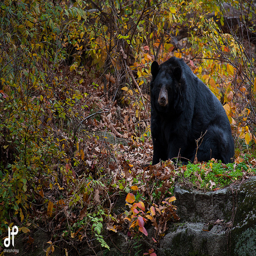
A black bear standing in a forest filled with trees.
A black bear is sitting on colorful Autumn leaves.
A black bear sitting in a leafy forest.
A black bear that is sitting in the forest.
A black bear that is sitting in a grassy spot in a garden.